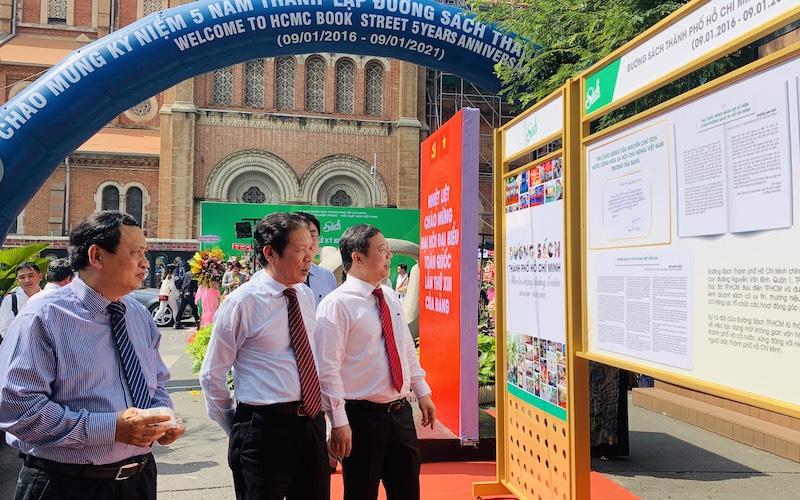
có những tấm bảng thông báo xuất hiện ở trước mặt những người đàn ông